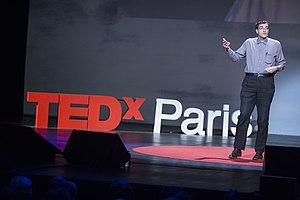
Témoins du mondes - Josef Schovanec - (CC) Olivier EZRATTY
Josef Schovanec est un philosophe, écrivain français et voyageur, autiste, militant pour la dignité des personnes autistes.
L’emploi des personnes autistes est un sujet de société de plus en plus fréquemment traité. Ces personnes subissent l'un des taux d'emploi les plus bas parmi les travailleurs en situations de handicap, entre 76 et 90 % d'entre elles étant au chômage en Europe en 2014. La majorité des personnes avec troubles du spectre de l'autisme souhaitent un emploi et en ont les capacités, des exemples de carrières fructueuses ayant été médiatisés. Les autistes ont longtemps été maintenus en établissement spécialisé, la majorité d'entre eux restant dépendants de leur famille. Les adultes autistes sont en sous-emploi contraint, et accèdent généralement à des postes peu qualifiés, de façon discontinue et à temps partiel, en environnement dit « protégé », sans que soient pris en compte leurs souhaits et aspirations. Les perspectives les plus fermées concernent les personnes non-verbales avec des troubles du comportement.